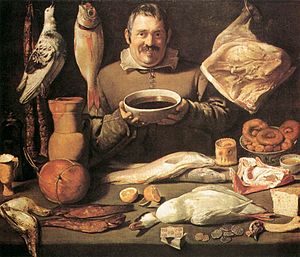
Kogekunst
Kogekunst i 1600-tallets Spanien. Ukendt kunstner
Kogekunst eller køkken udgør en karakteristisk form for madlavning og madtraditioner, ofte i forhold til bestemte kulturer. De forskellige køkkener navngives ofte efter geografiske områder eller regioner, hvor kogekunsten stammer fra. De forskellige køkkener er primært præget af, hvilke råvarer der er tilgængelige lokalt eller gennem handel. Religion kan også have en stor indflydelse på køkkenerne. Regionale madlavningstraditioner, skikke og ingredienser medfører ofte retter, der er unikke for bestemte regioner.